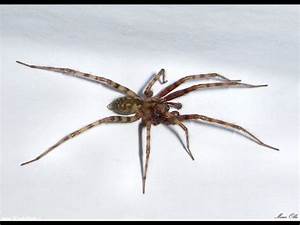
Label: ragno